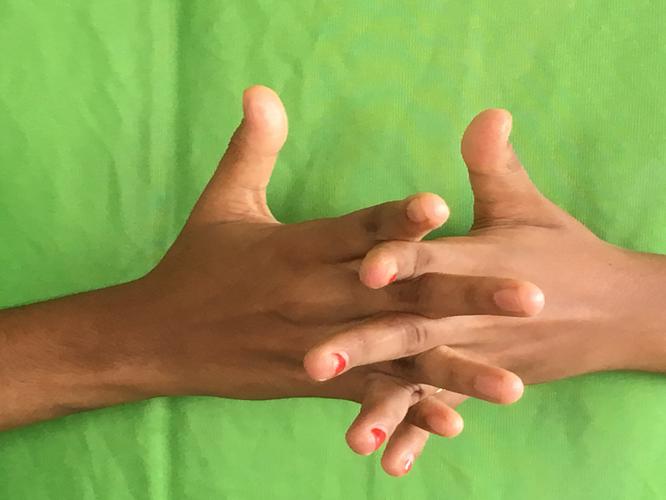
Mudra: Karkatta
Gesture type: double_hand